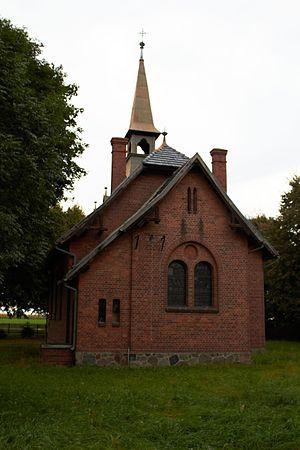
Poręba est un village polonais de la gmina de Jaraczewo dans la powiat de Jarocin de la voïvodie de Grande-Pologne dans le centre-ouest de la Pologne.